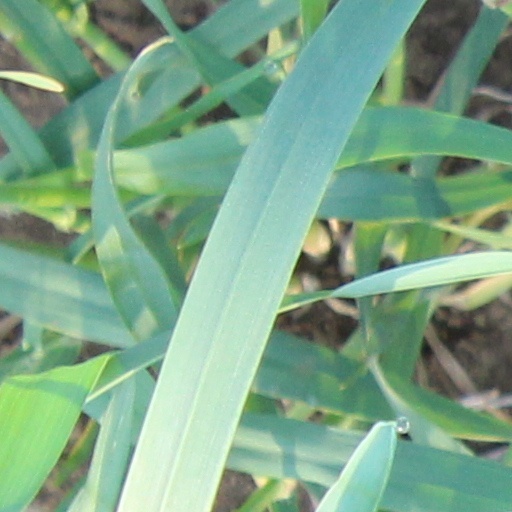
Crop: wheat